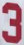
Number: 3